Oklahoma City bombing

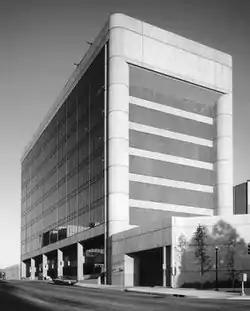
Alfred P. Murrah Federal Building

McVeigh later said that, instead of bombing a building, he had contemplated a "campaign of individual assassination". Potential targets in this campaign included United States Attorney General Janet Reno and FBI Hostage Rescue Team sniper Lon Horiuchi. He initially intended to destroy only a federal building, but he later decided that his message would be more powerful if many people were killed in the bombing. McVeigh's criterion for attack sites was that the target should house at least two of these three federal law enforcement agencies: the Bureau of Alcohol, Tobacco, Firearms and Explosives (ATF), the Federal Bureau of Investigation (FBI), and the Drug Enforcement Administration (DEA). He regarded the presence of additional law enforcement agencies, such as the Secret Service or the U.S. Marshals Service, as a bonus.